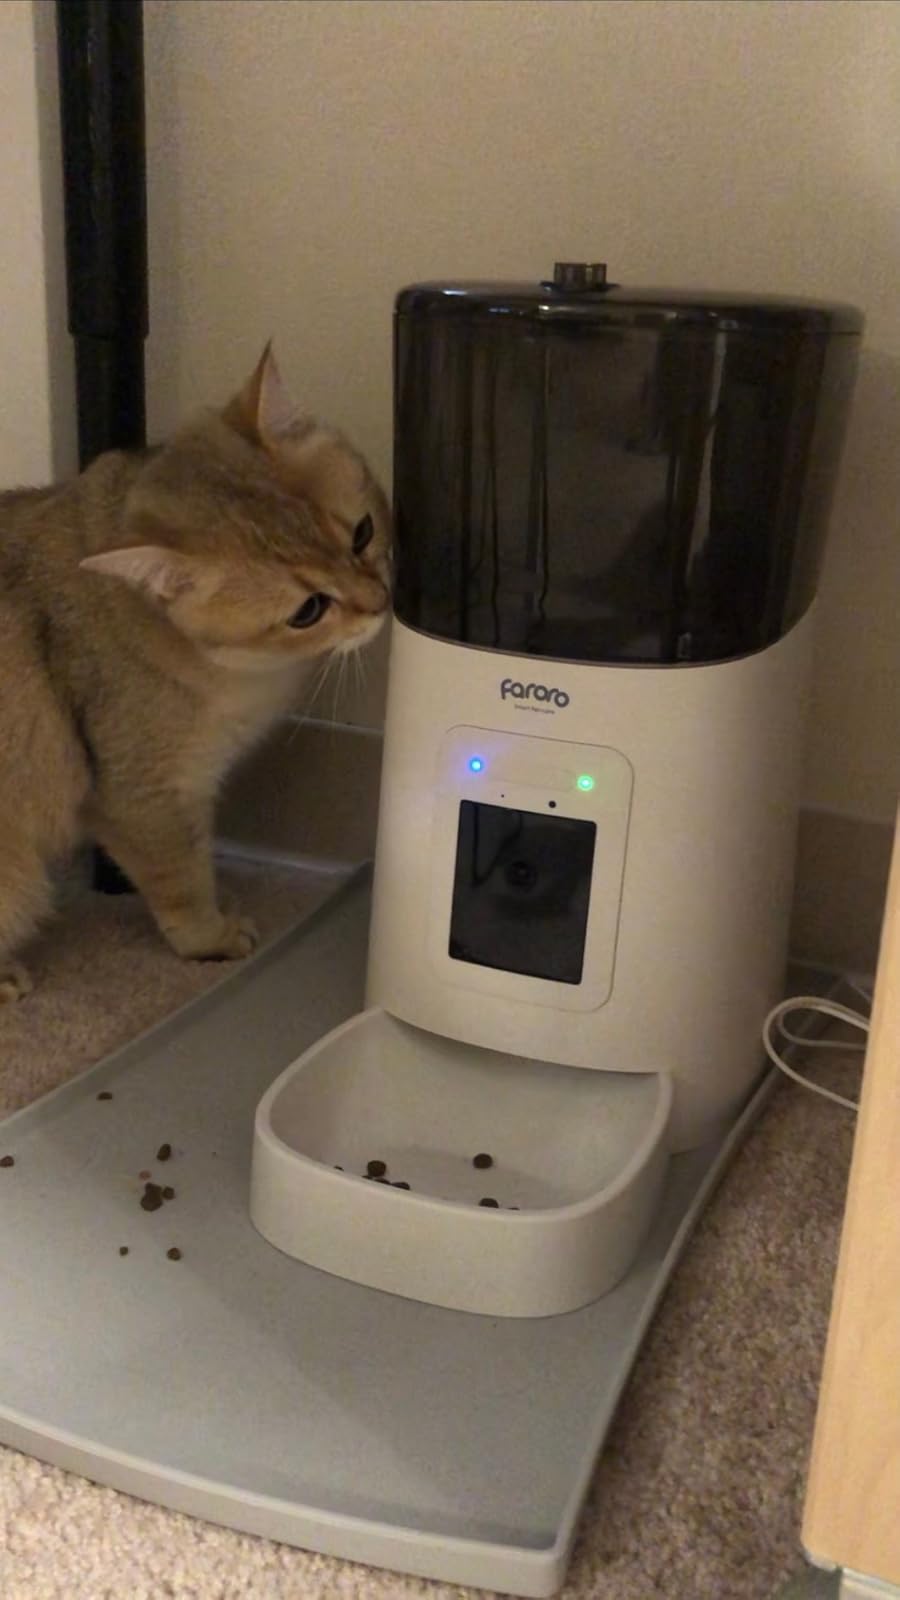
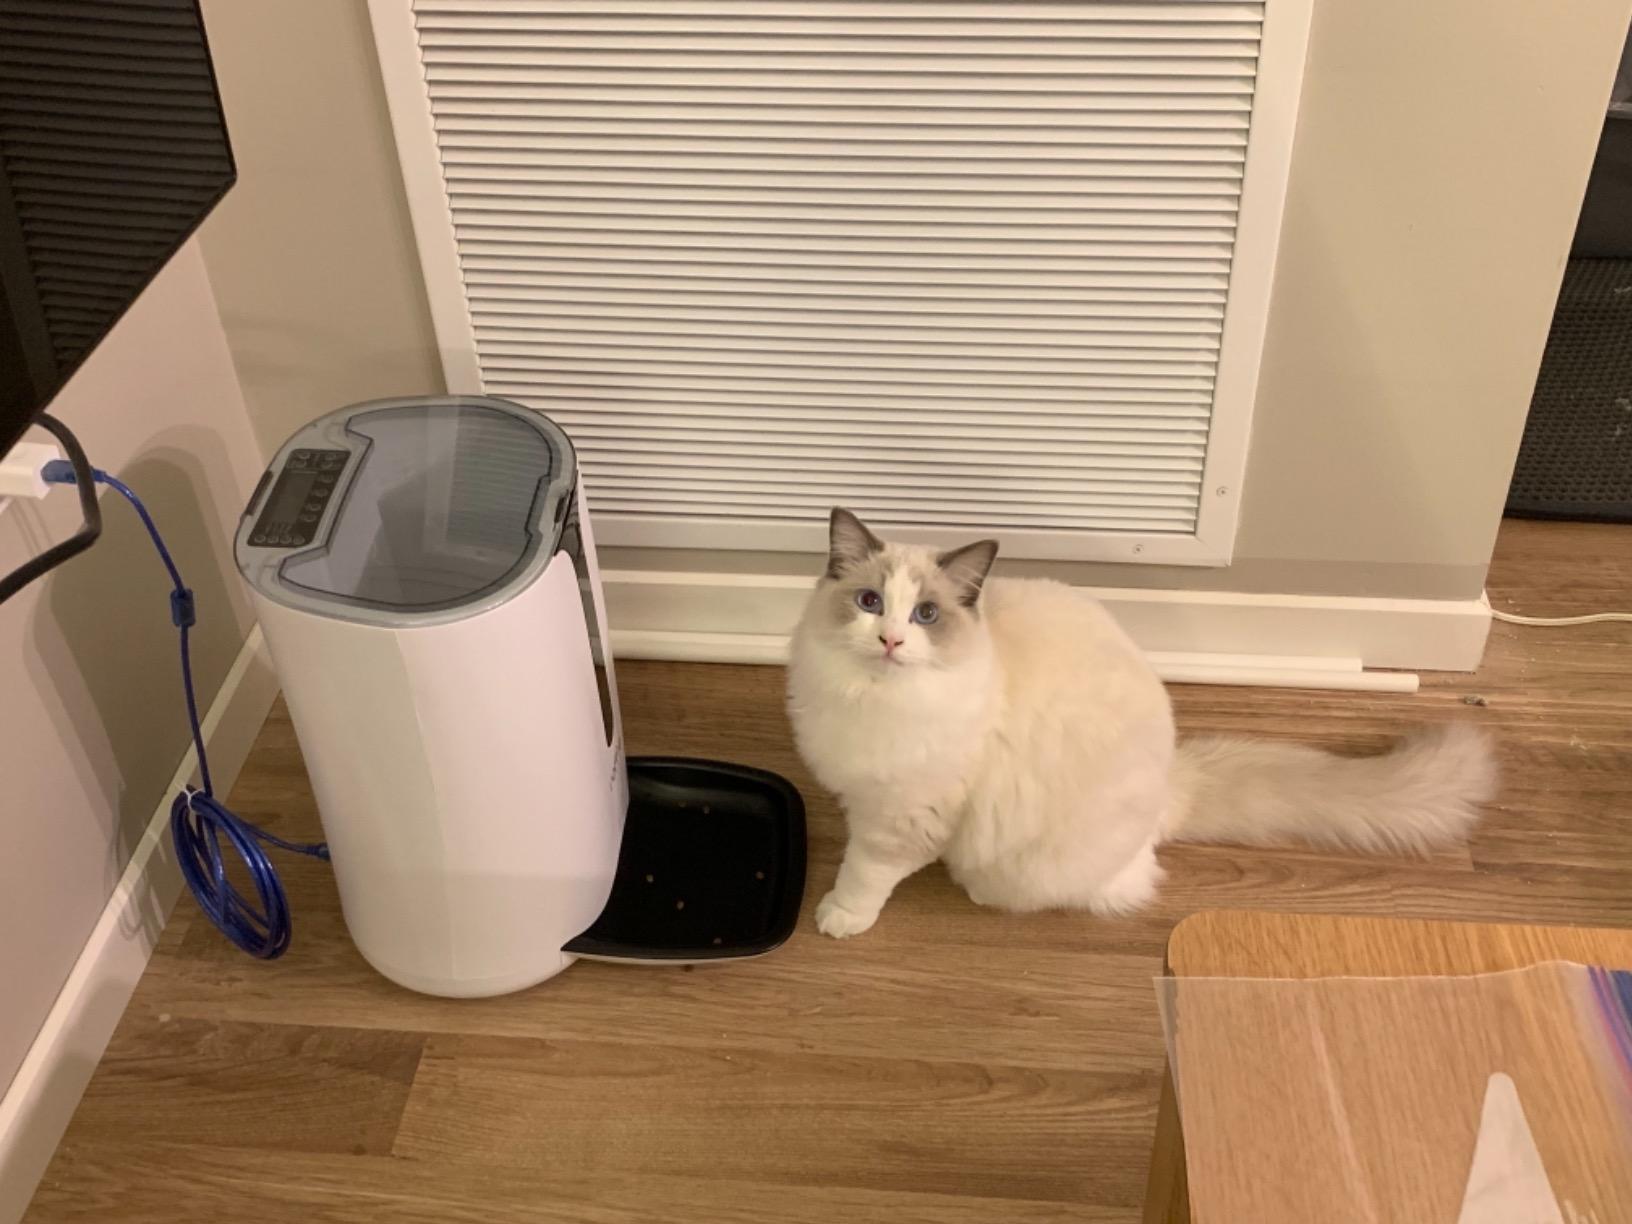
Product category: items_feeder
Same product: no